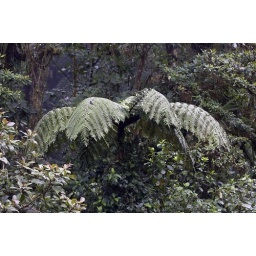
Large tree fern in the cloud forest